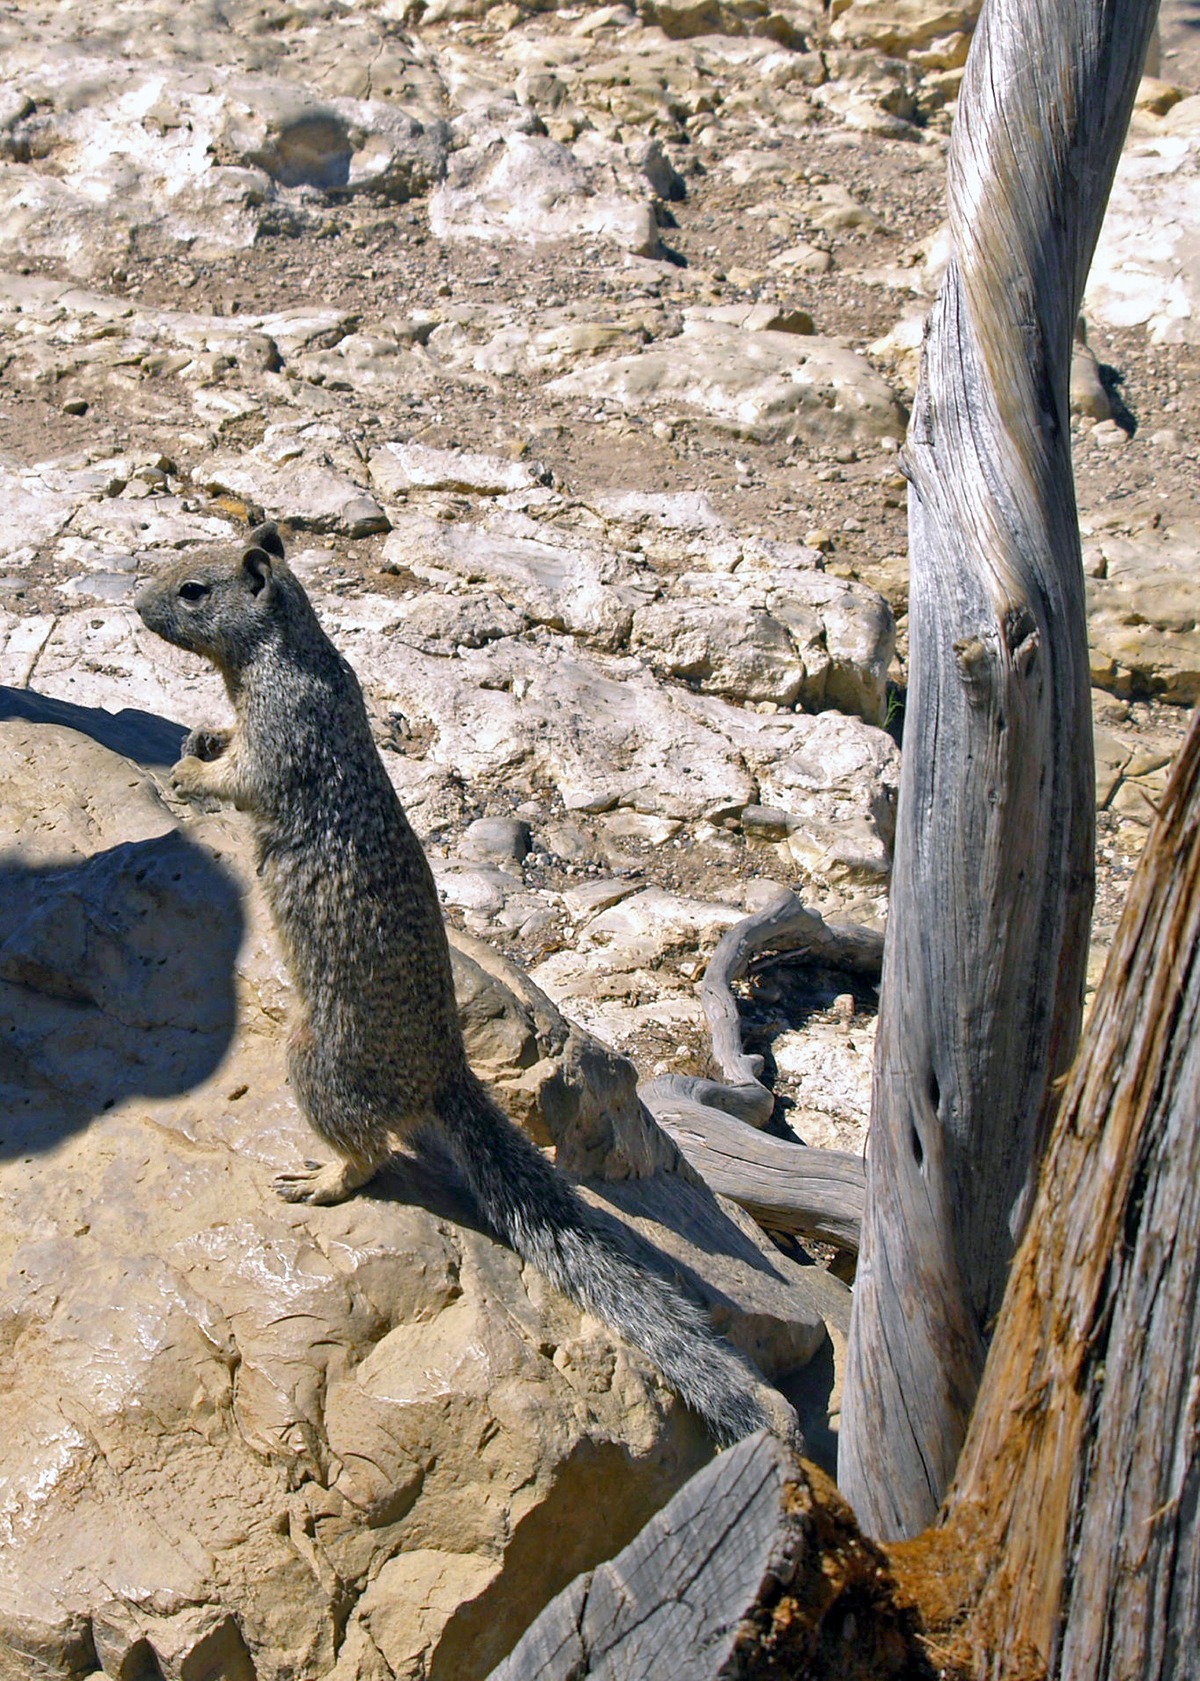
nature, hole, animal, tunnel, wildlife, wild, zoo, america, mammal, squirrel, rodent, fauna, vertebrate, gopher, marmot, burrowing